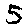
Label: 5